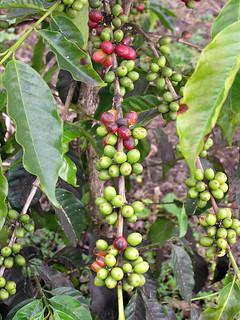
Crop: unknown
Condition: coffee_coffee_berry_blotch